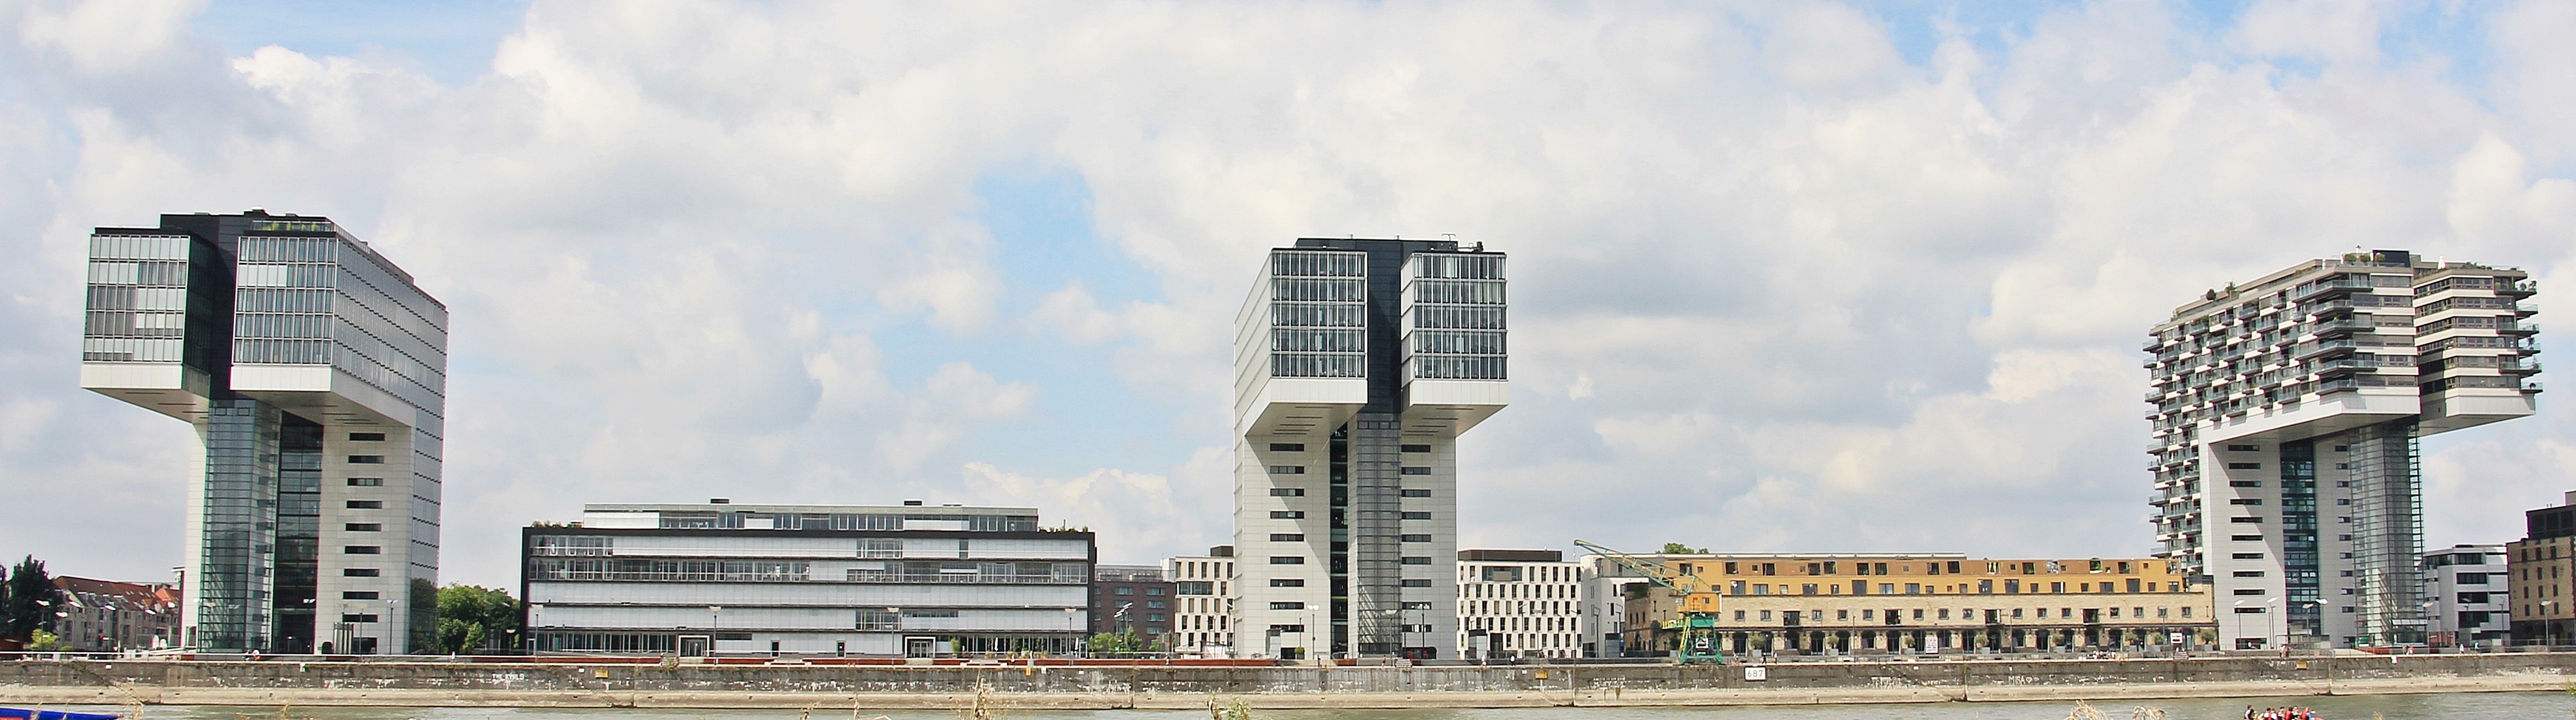
architecture, skyline, building, city, skyscraper, river, cityscape, panorama, downtown, transport, tower, landmark, modern, stadium, office building, tower block, modern architecture, background image, background, skyscrapers, homes, houses, germany, cologne, waters, spectacular, rhine, metropolis, customs port, crane homes, rhine river, glass window, view of the rhine, rheinauhafen, office buildings residential buildings, steel truss structure, spectacular building form, tectonic concept, urban area, human settlement, metropolitan area